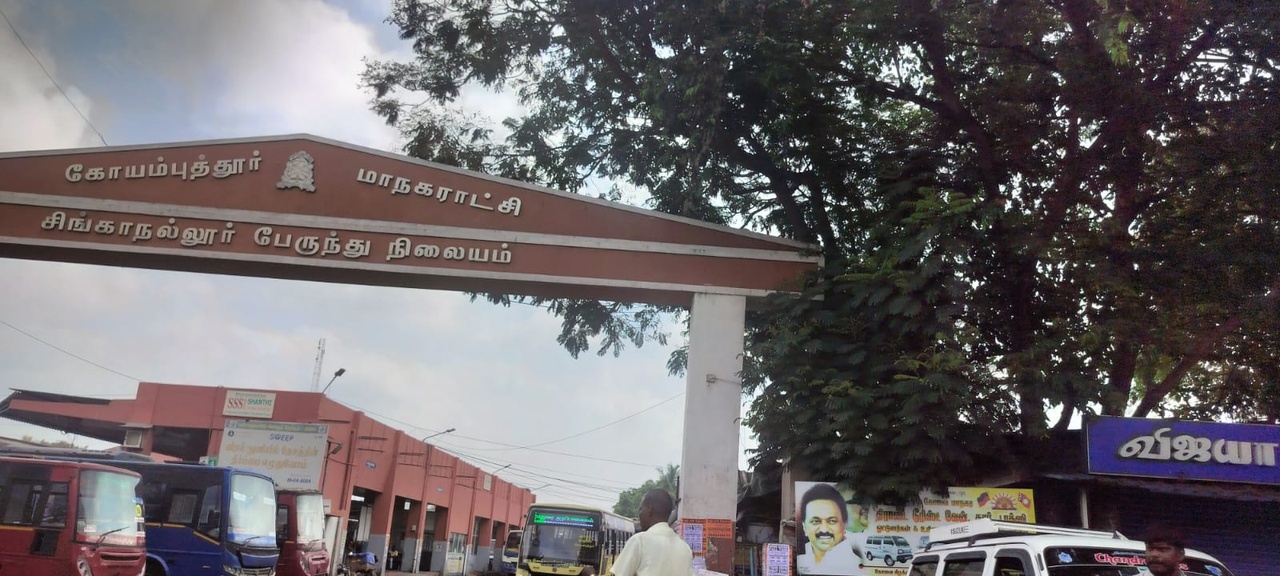
Singanallur bus stand, Coimbatore, Tamil Nadu